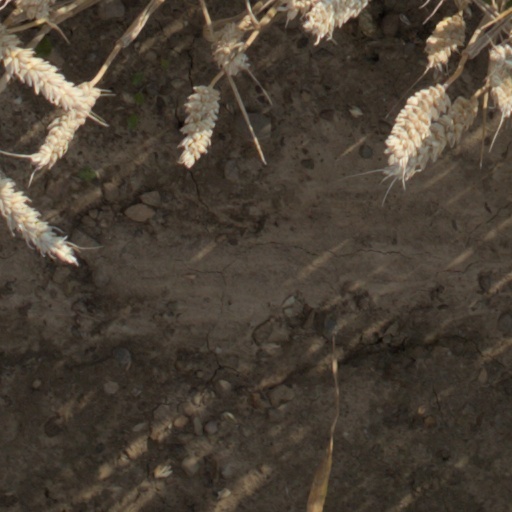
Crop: wheat